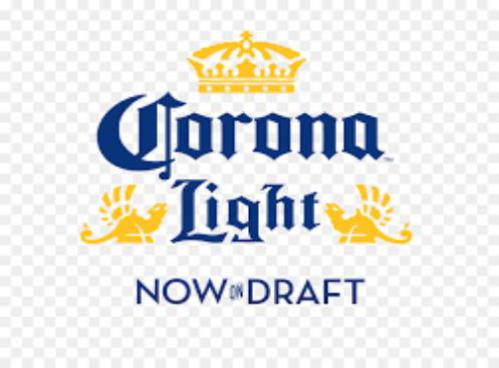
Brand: la corona
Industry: Others